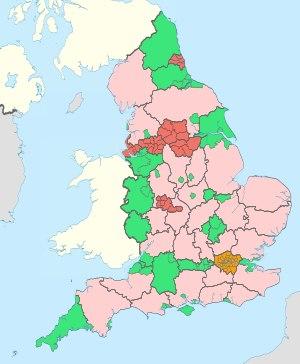
Le gouvernement local en Angleterre repose principalement sur les comtés et districts mais la distribution des compétences et l'organisation institutionnelle varient d'un territoire à l'autre.